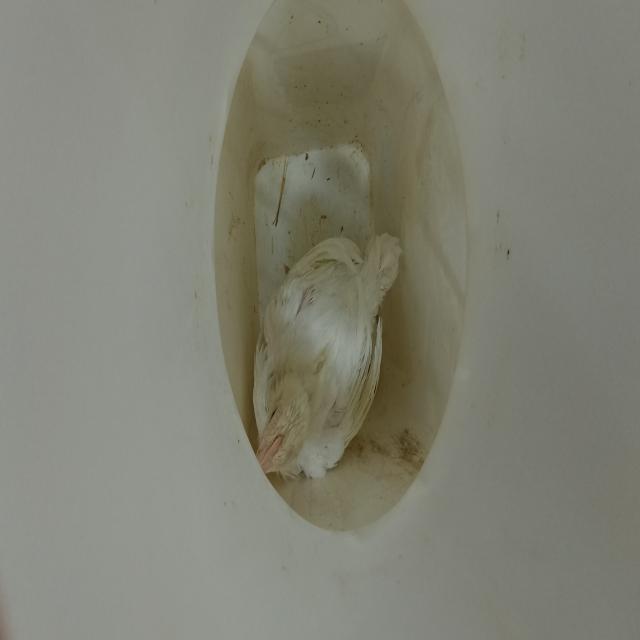
Weight: 1243 g